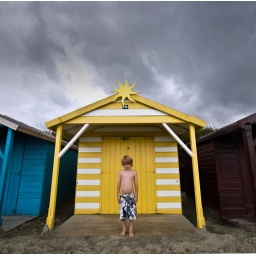
A boy stands under an ironic wooden sun in cold weather